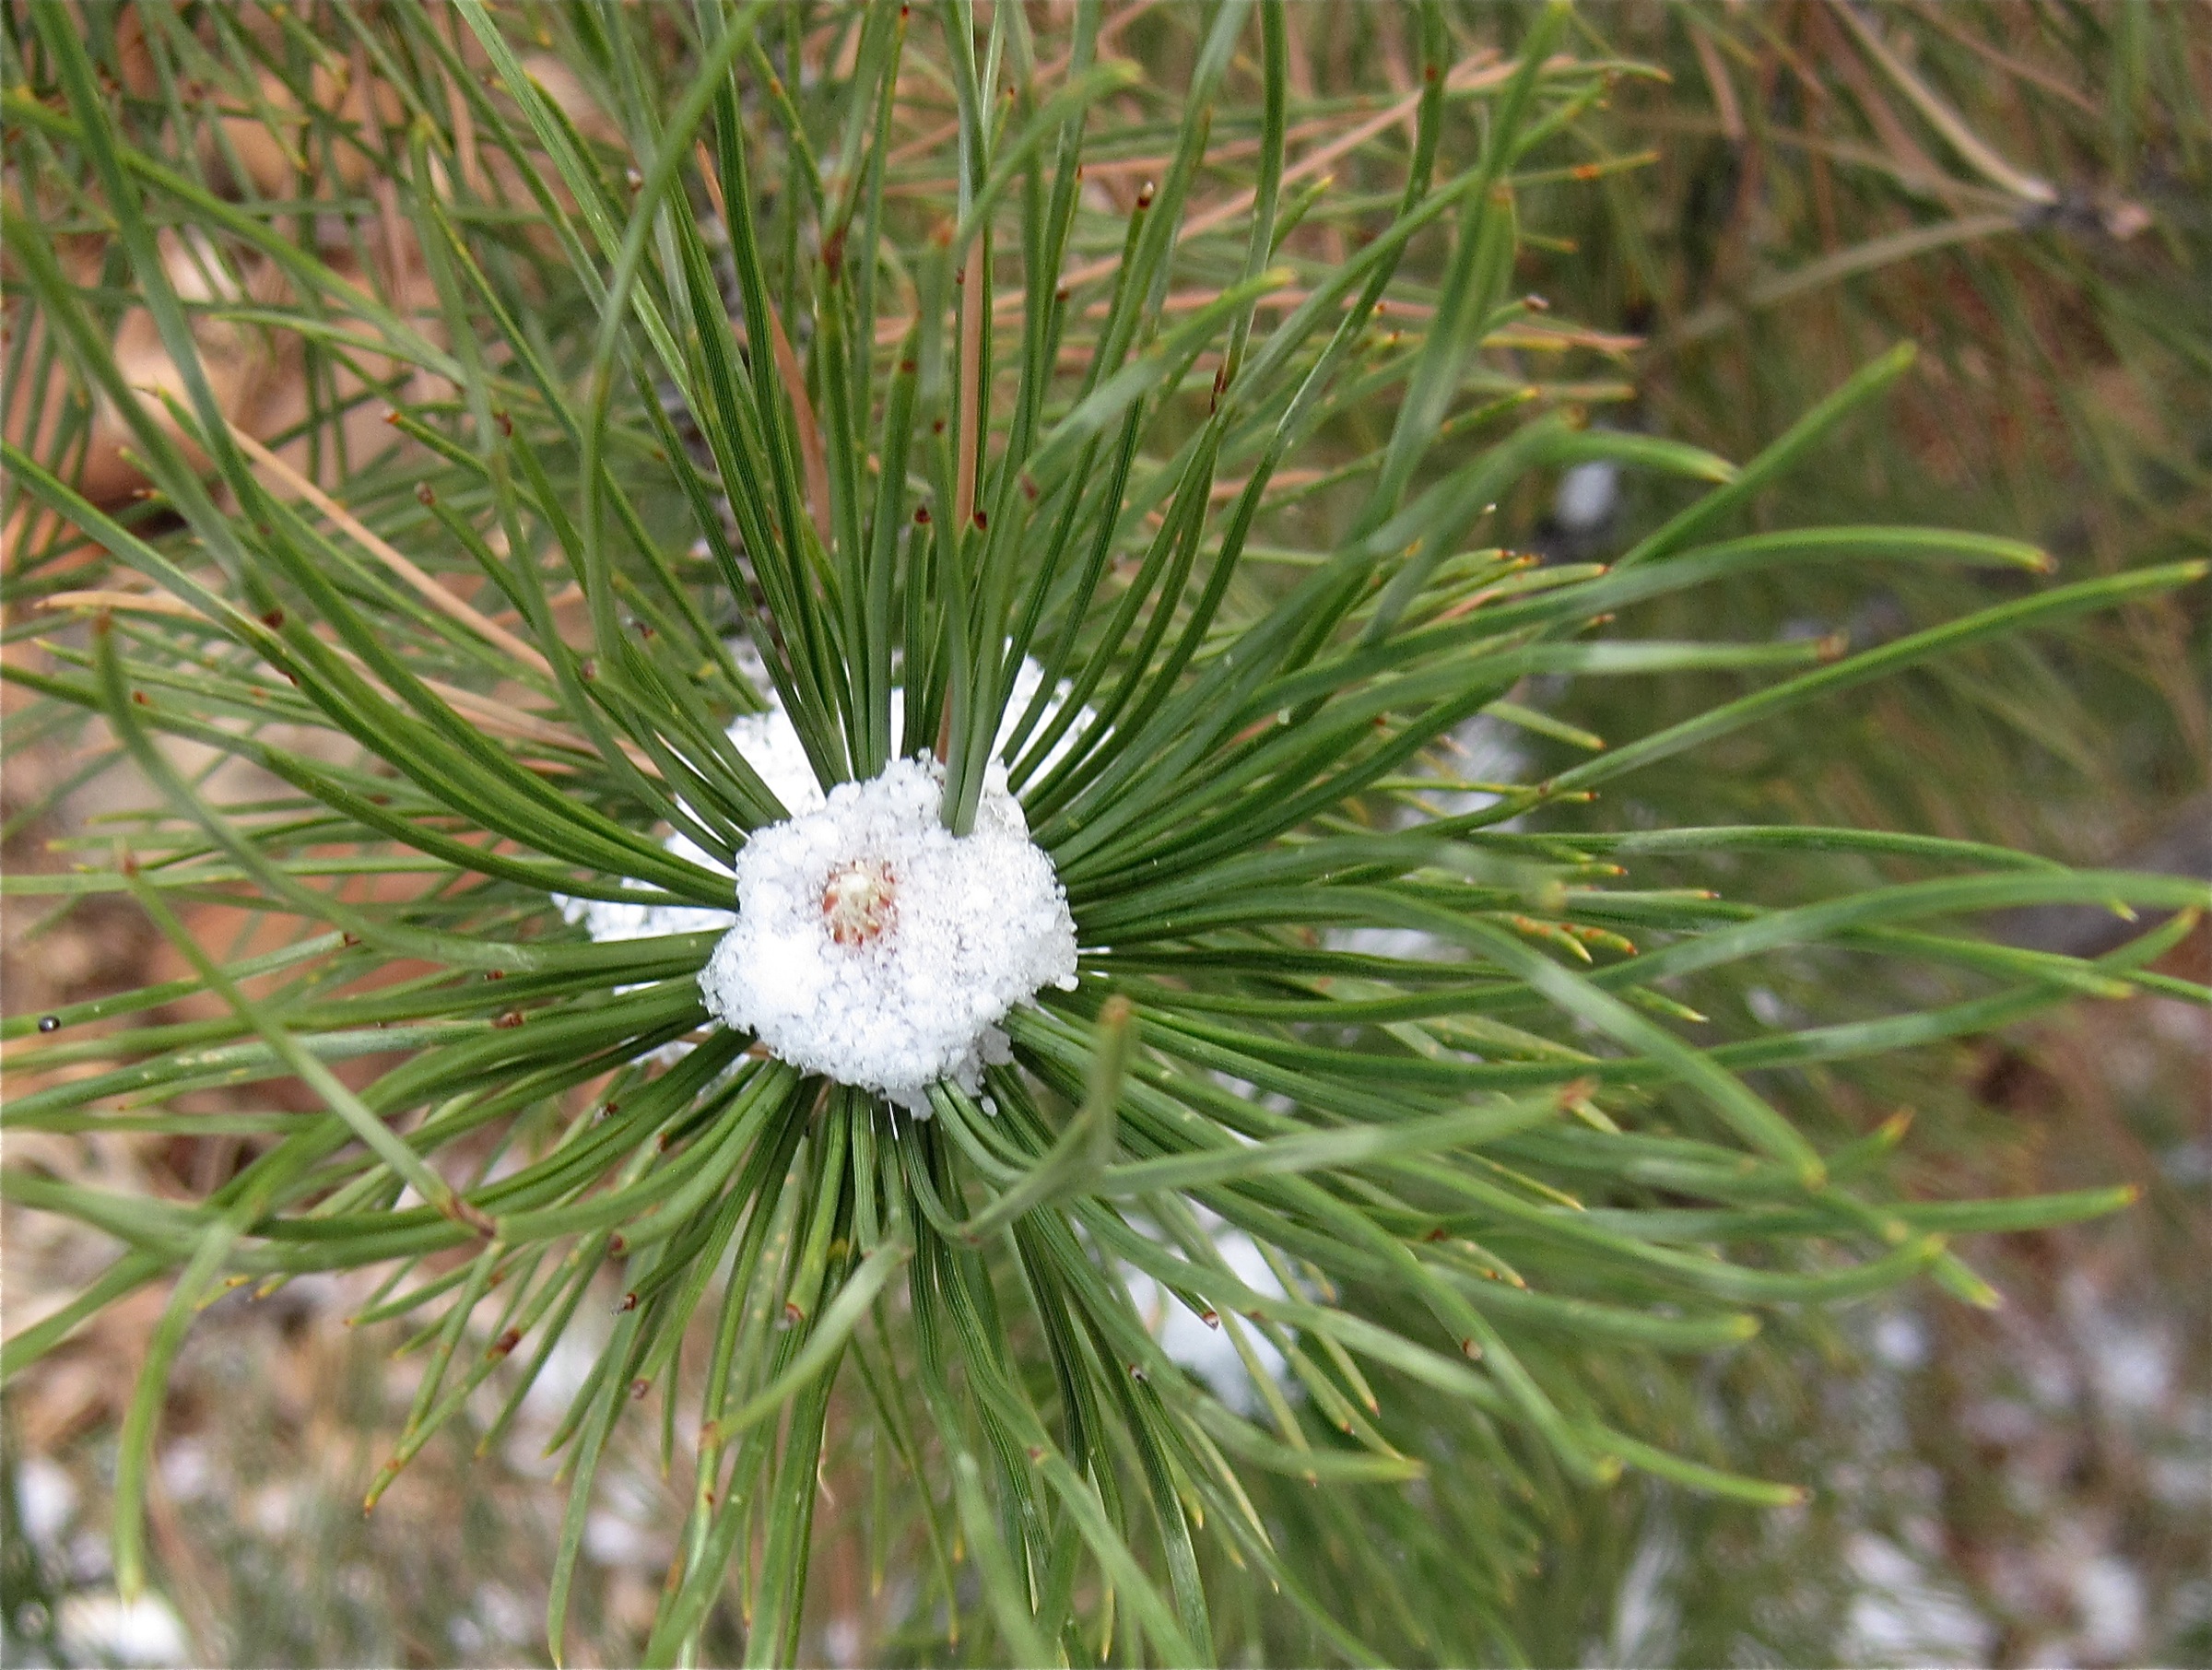
tree, grass, branch, plant, leaf, flower, botany, flora, wildflower, arizona, conifer, spruce, larch, macro photography, flowering plant, daisy family, grass family, woody plant, land plant